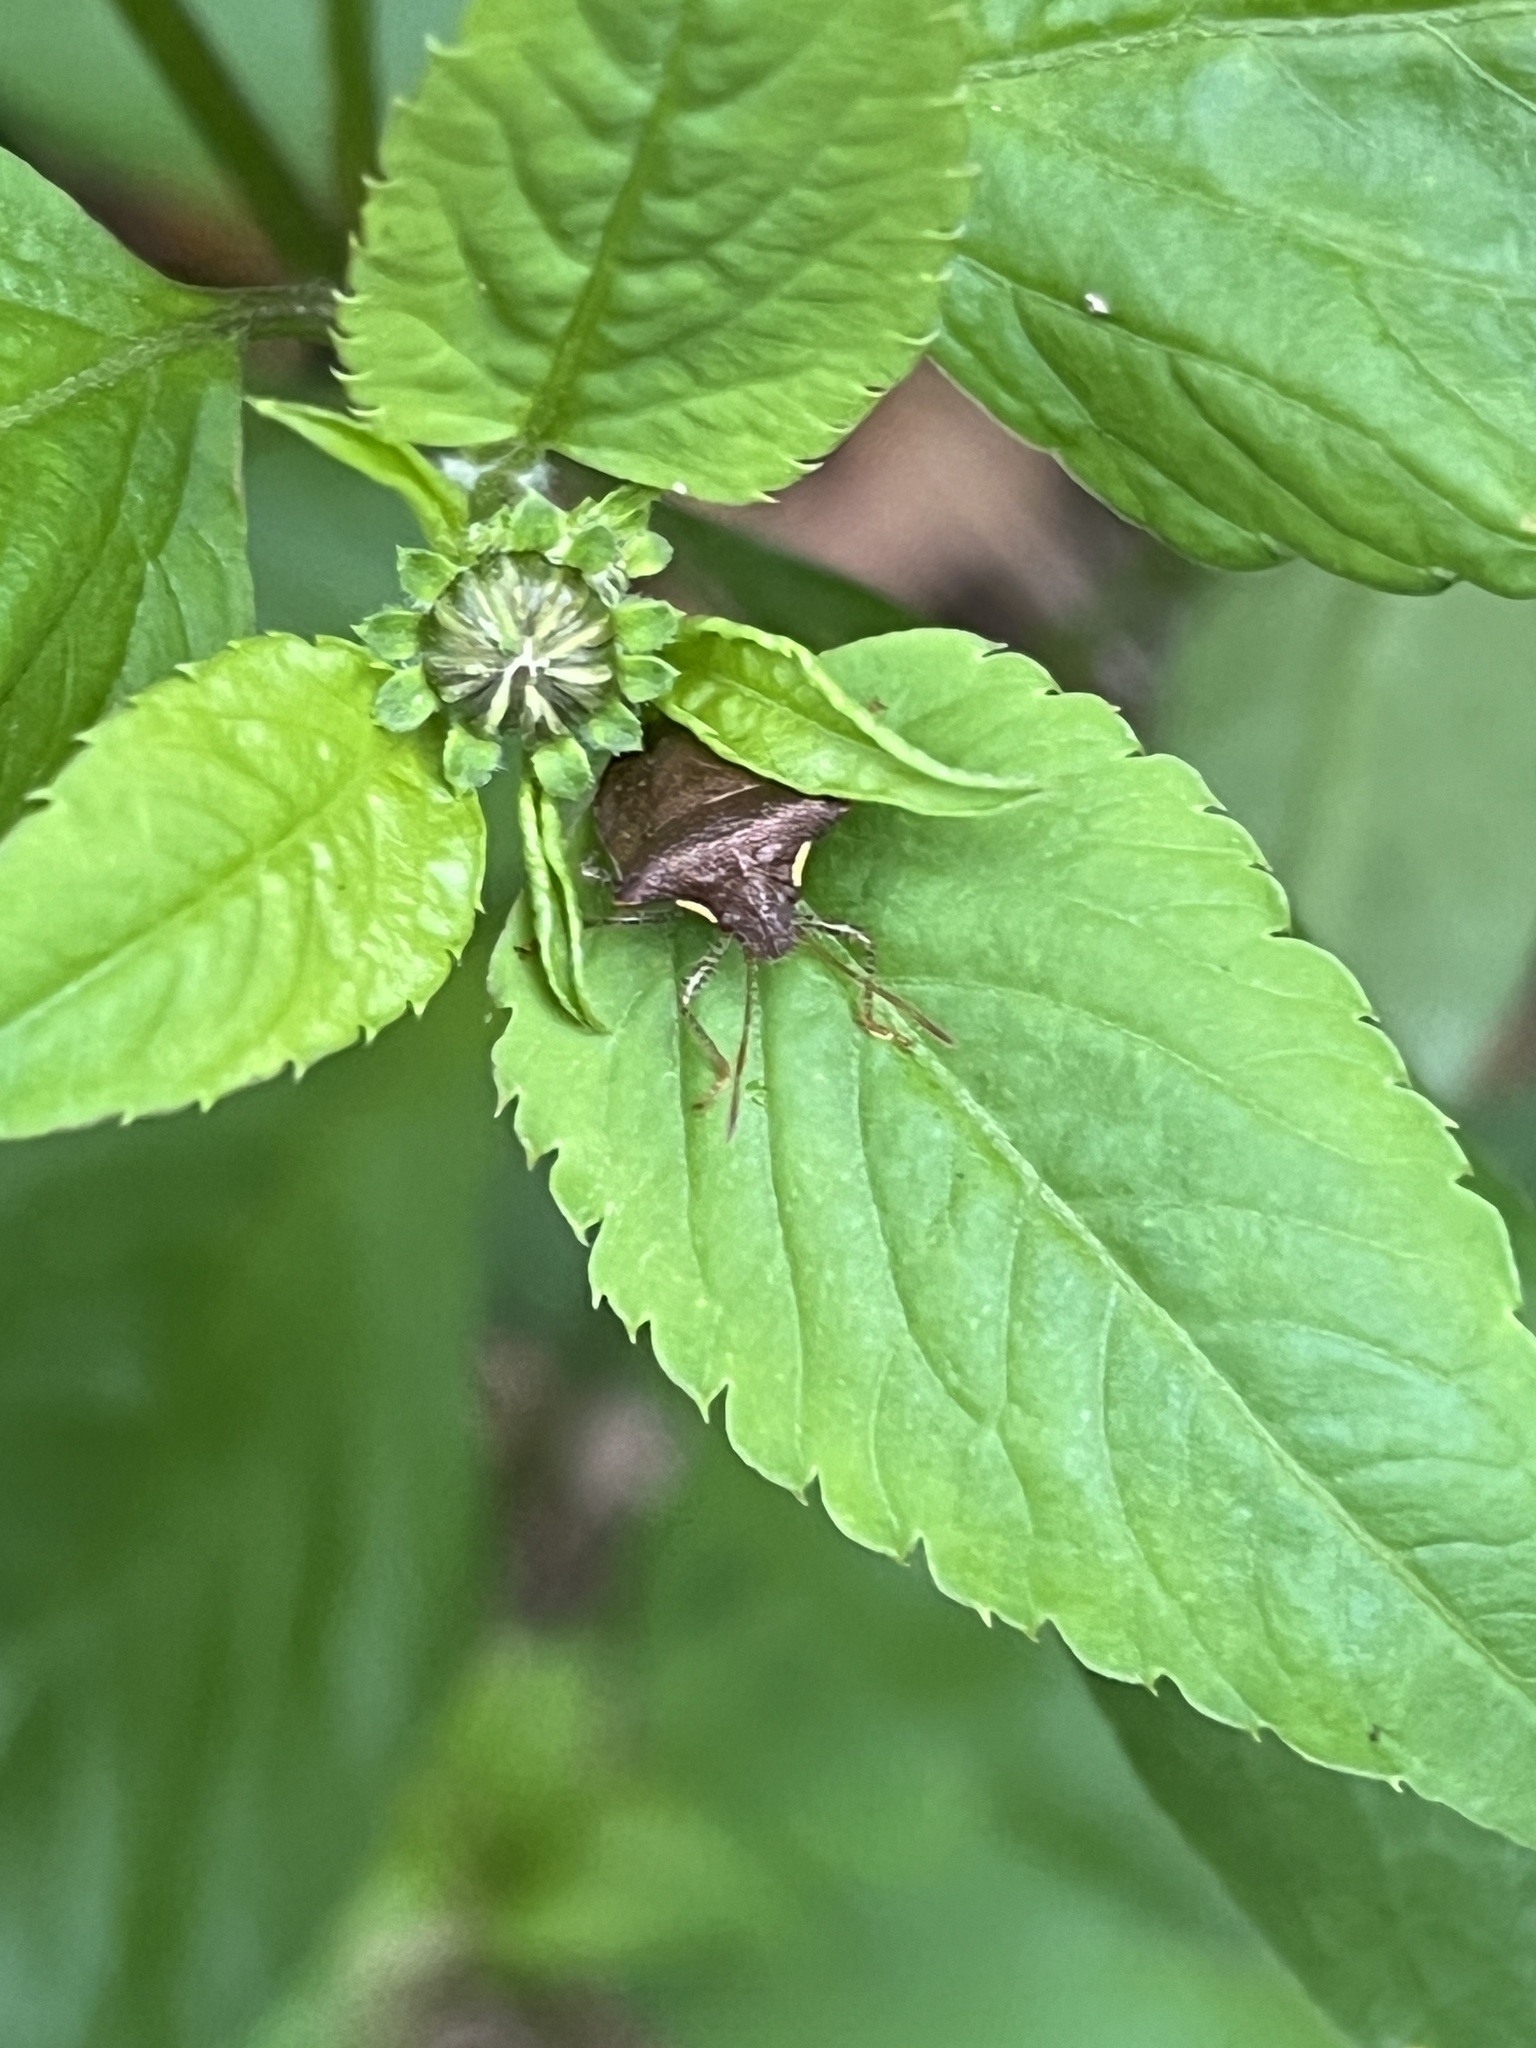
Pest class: stink_bug